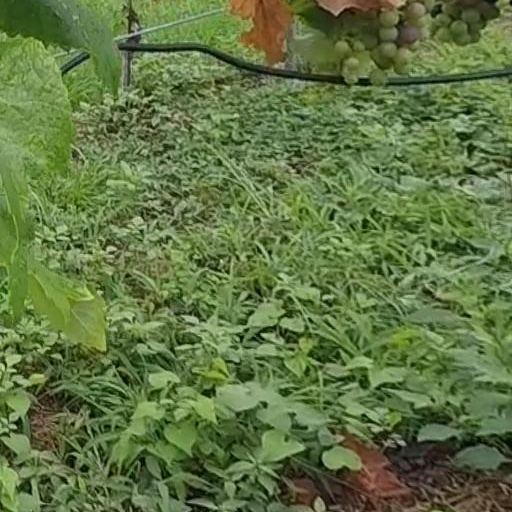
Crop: grape